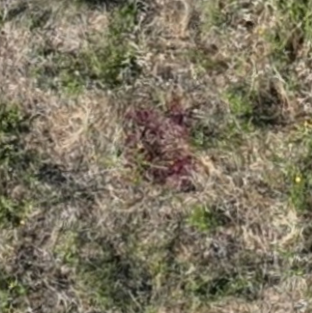
Month: july
Dye color: red
Dye concentration: low